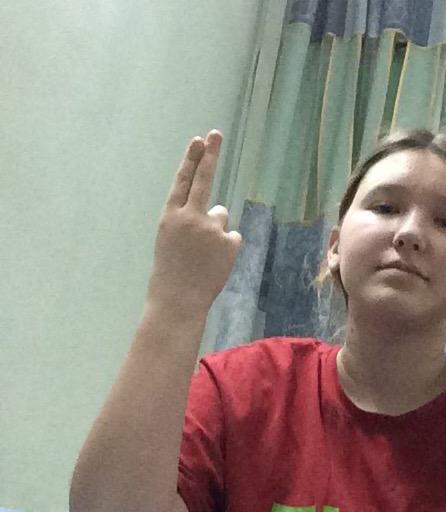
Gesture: two_up_inverted